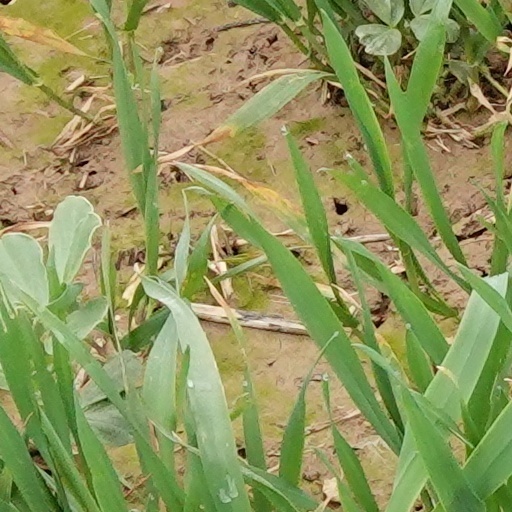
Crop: wheat